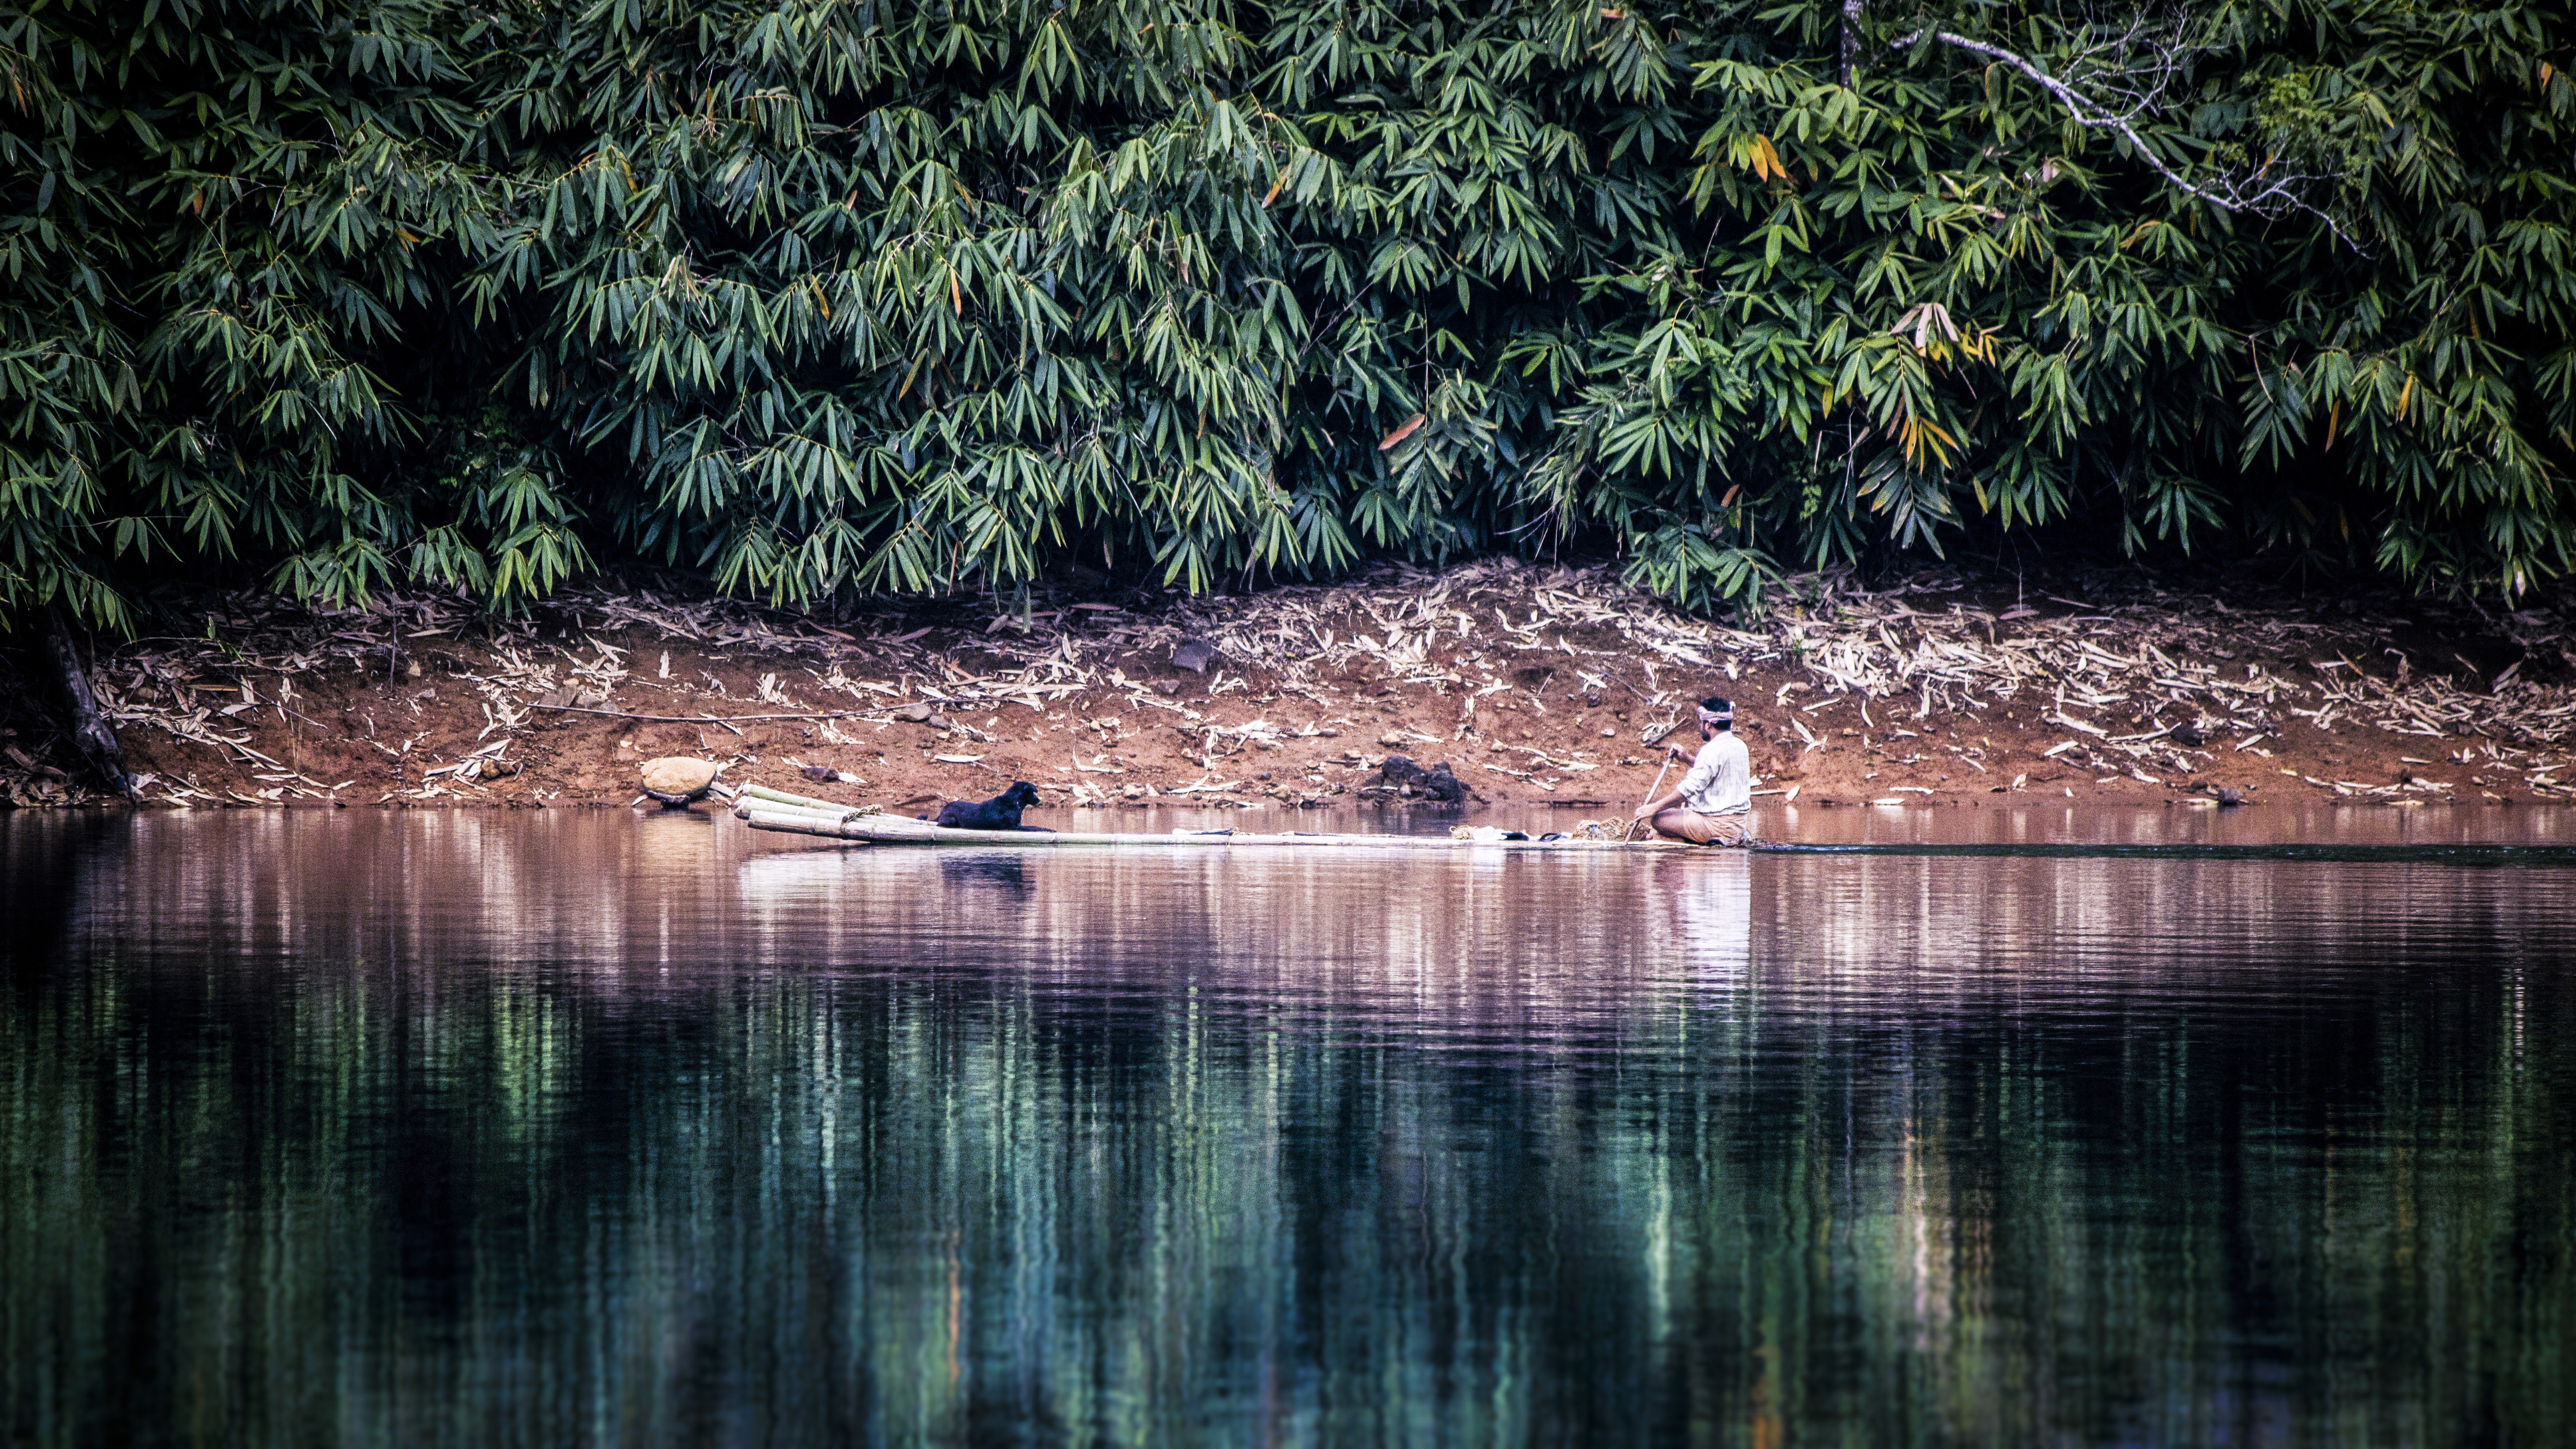
tree, water, nature, forest, wilderness, river, pond, wildlife, reflection, jungle, canon, fauna, wetland, t3i, 600d, valparai